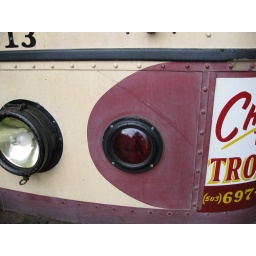
I wanted to get a good shot of the red light in that heavy glass cover.